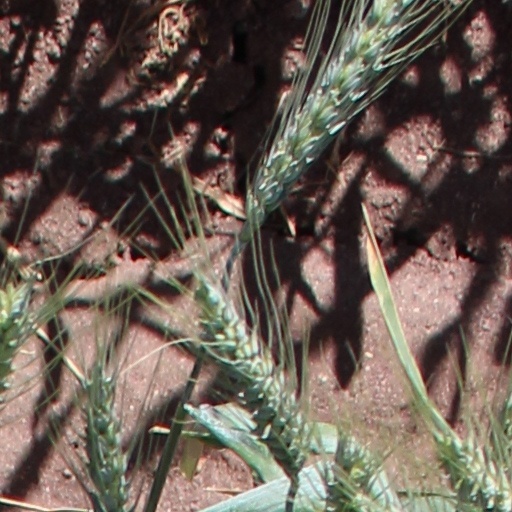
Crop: wheat